Gabby Giffords

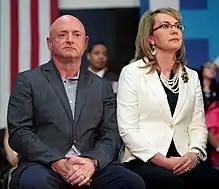
Giffords with husband Mark Kelly in 2016

On January 22, 2012, Giffords announced in a video statement that she intended to resign her seat so that she could focus on her recovery. She attended President Obama's 2012 State of the Union Address on January 24, and formally submitted her resignation on January 25. Appearing on the floor of the House, after the last bill she sponsored was brought to a vote and unanimously passed, Giffords was lauded by members of Congress, including both the majority and minority leaders who spoke in tribute to her strength and accomplishment in an unprecedented farewell ceremony. Her letter of resignation was read on her behalf by her close friend and fellow Democratic representative, Debbie Wasserman Schultz.